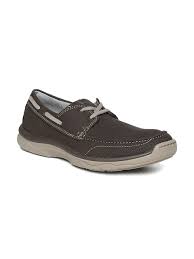
Label: Boat